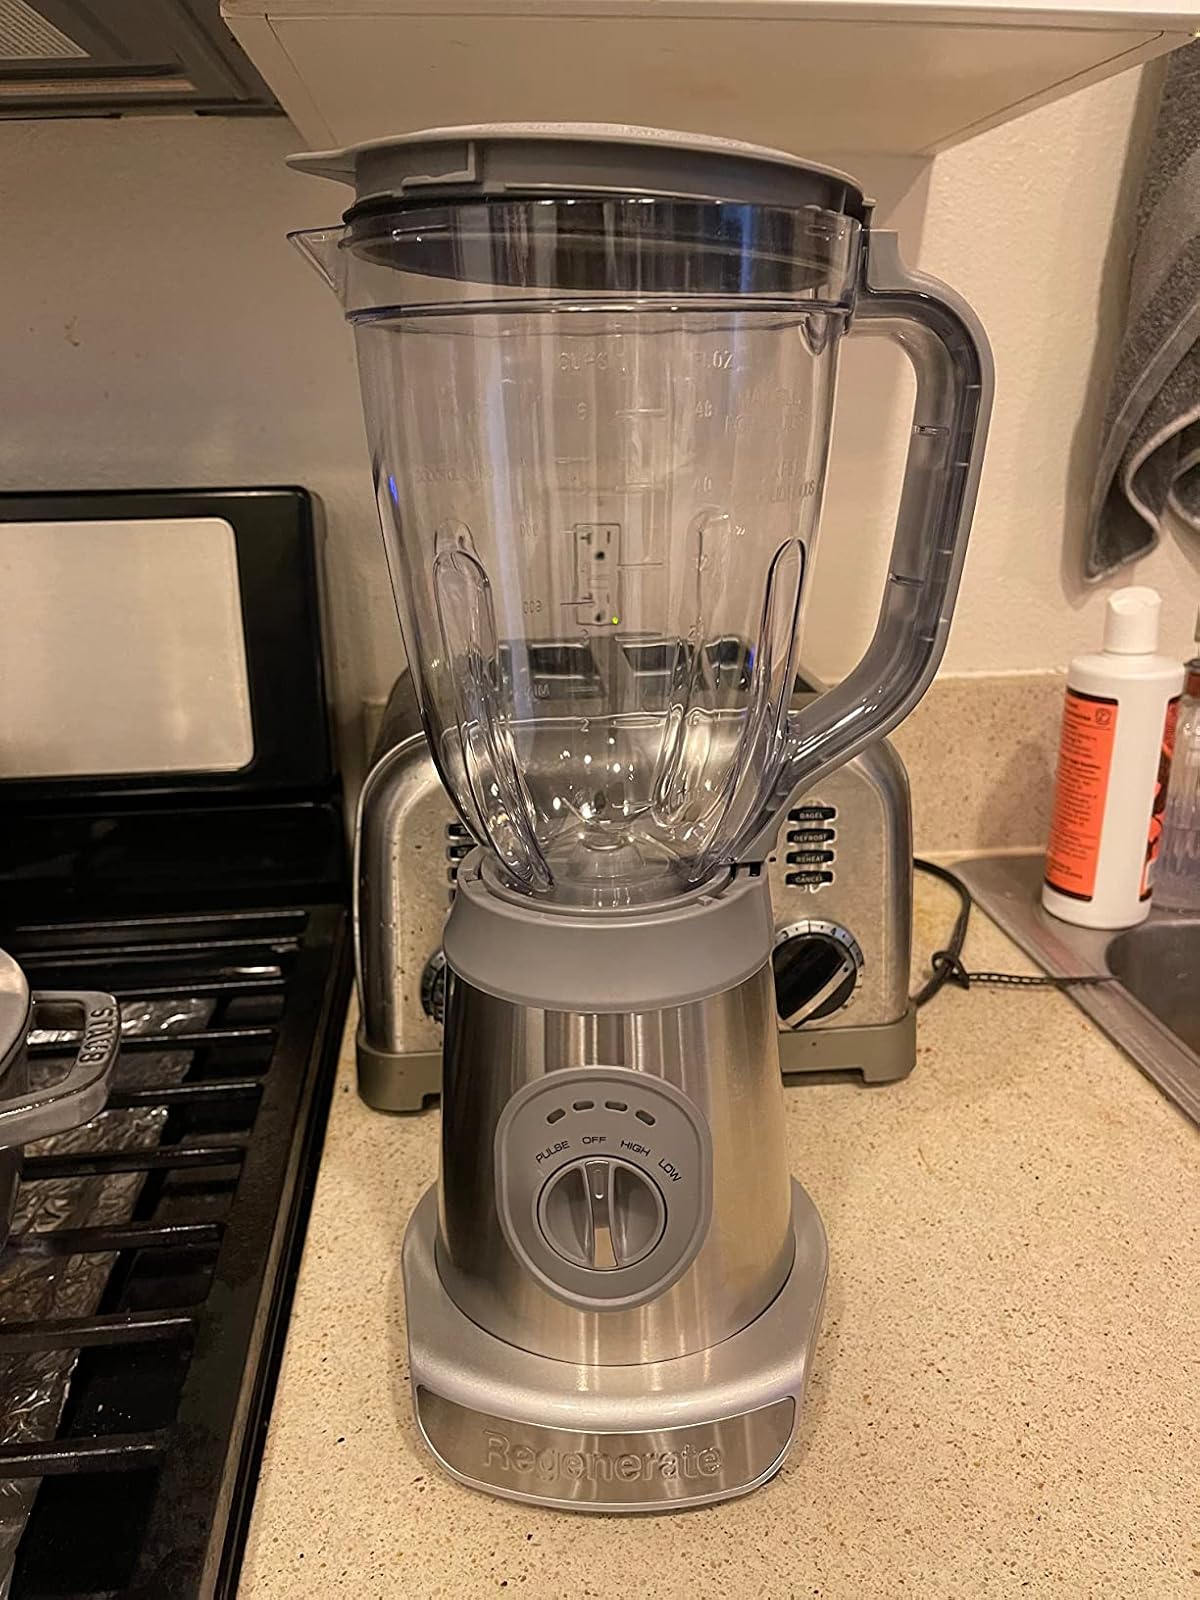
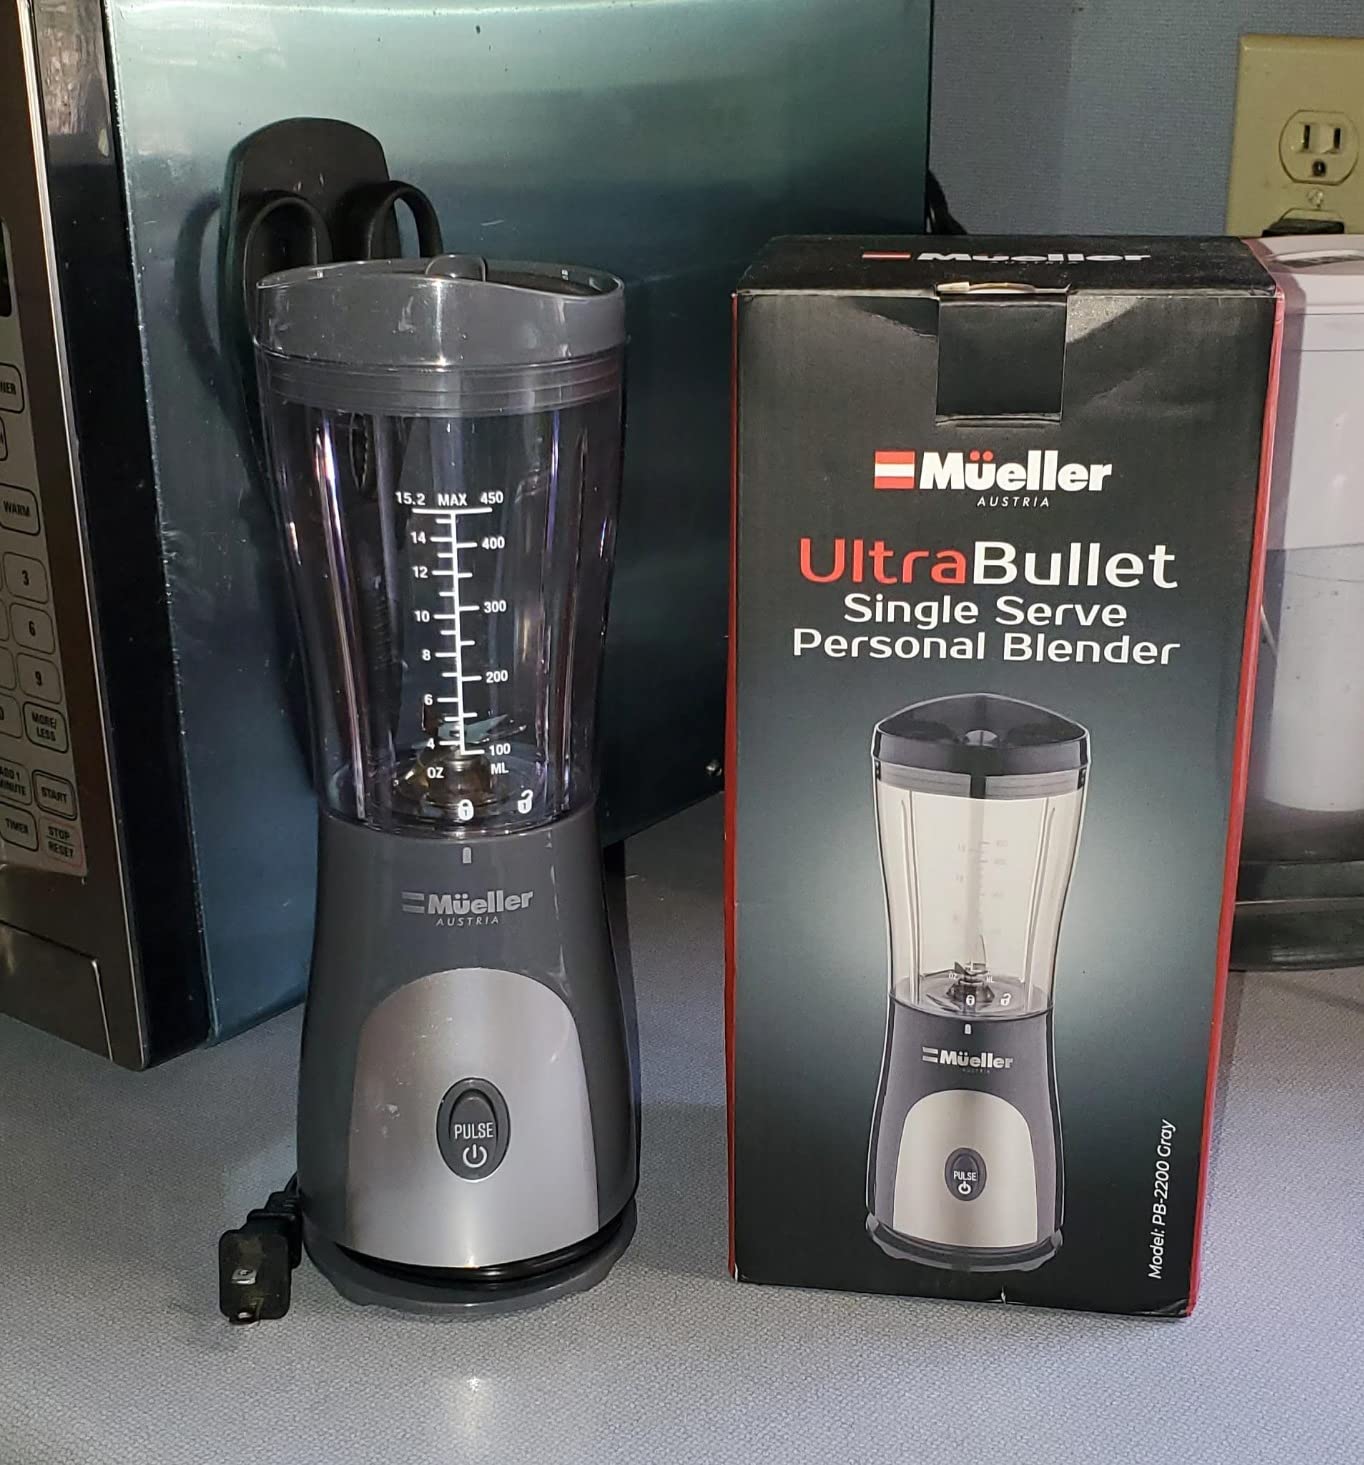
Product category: items_blender
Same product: no